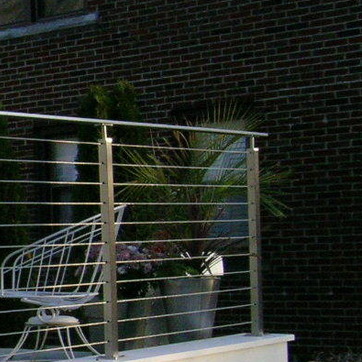
Material: foliage